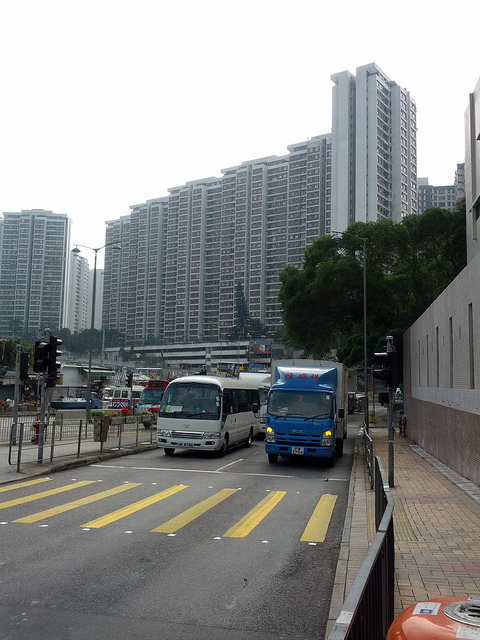
A bus and a truck stopping at an intersection.

A bus and a truck side by side on a city street.

A bus and a truck are driving down the road.

A white bus and blue truck next to each other on the street.